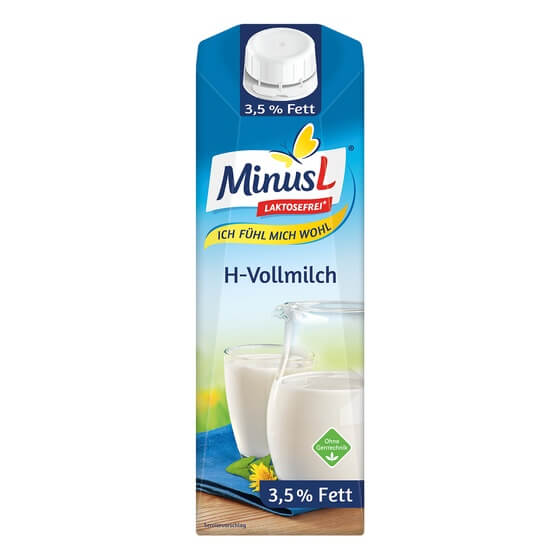
Waste category: cardboard